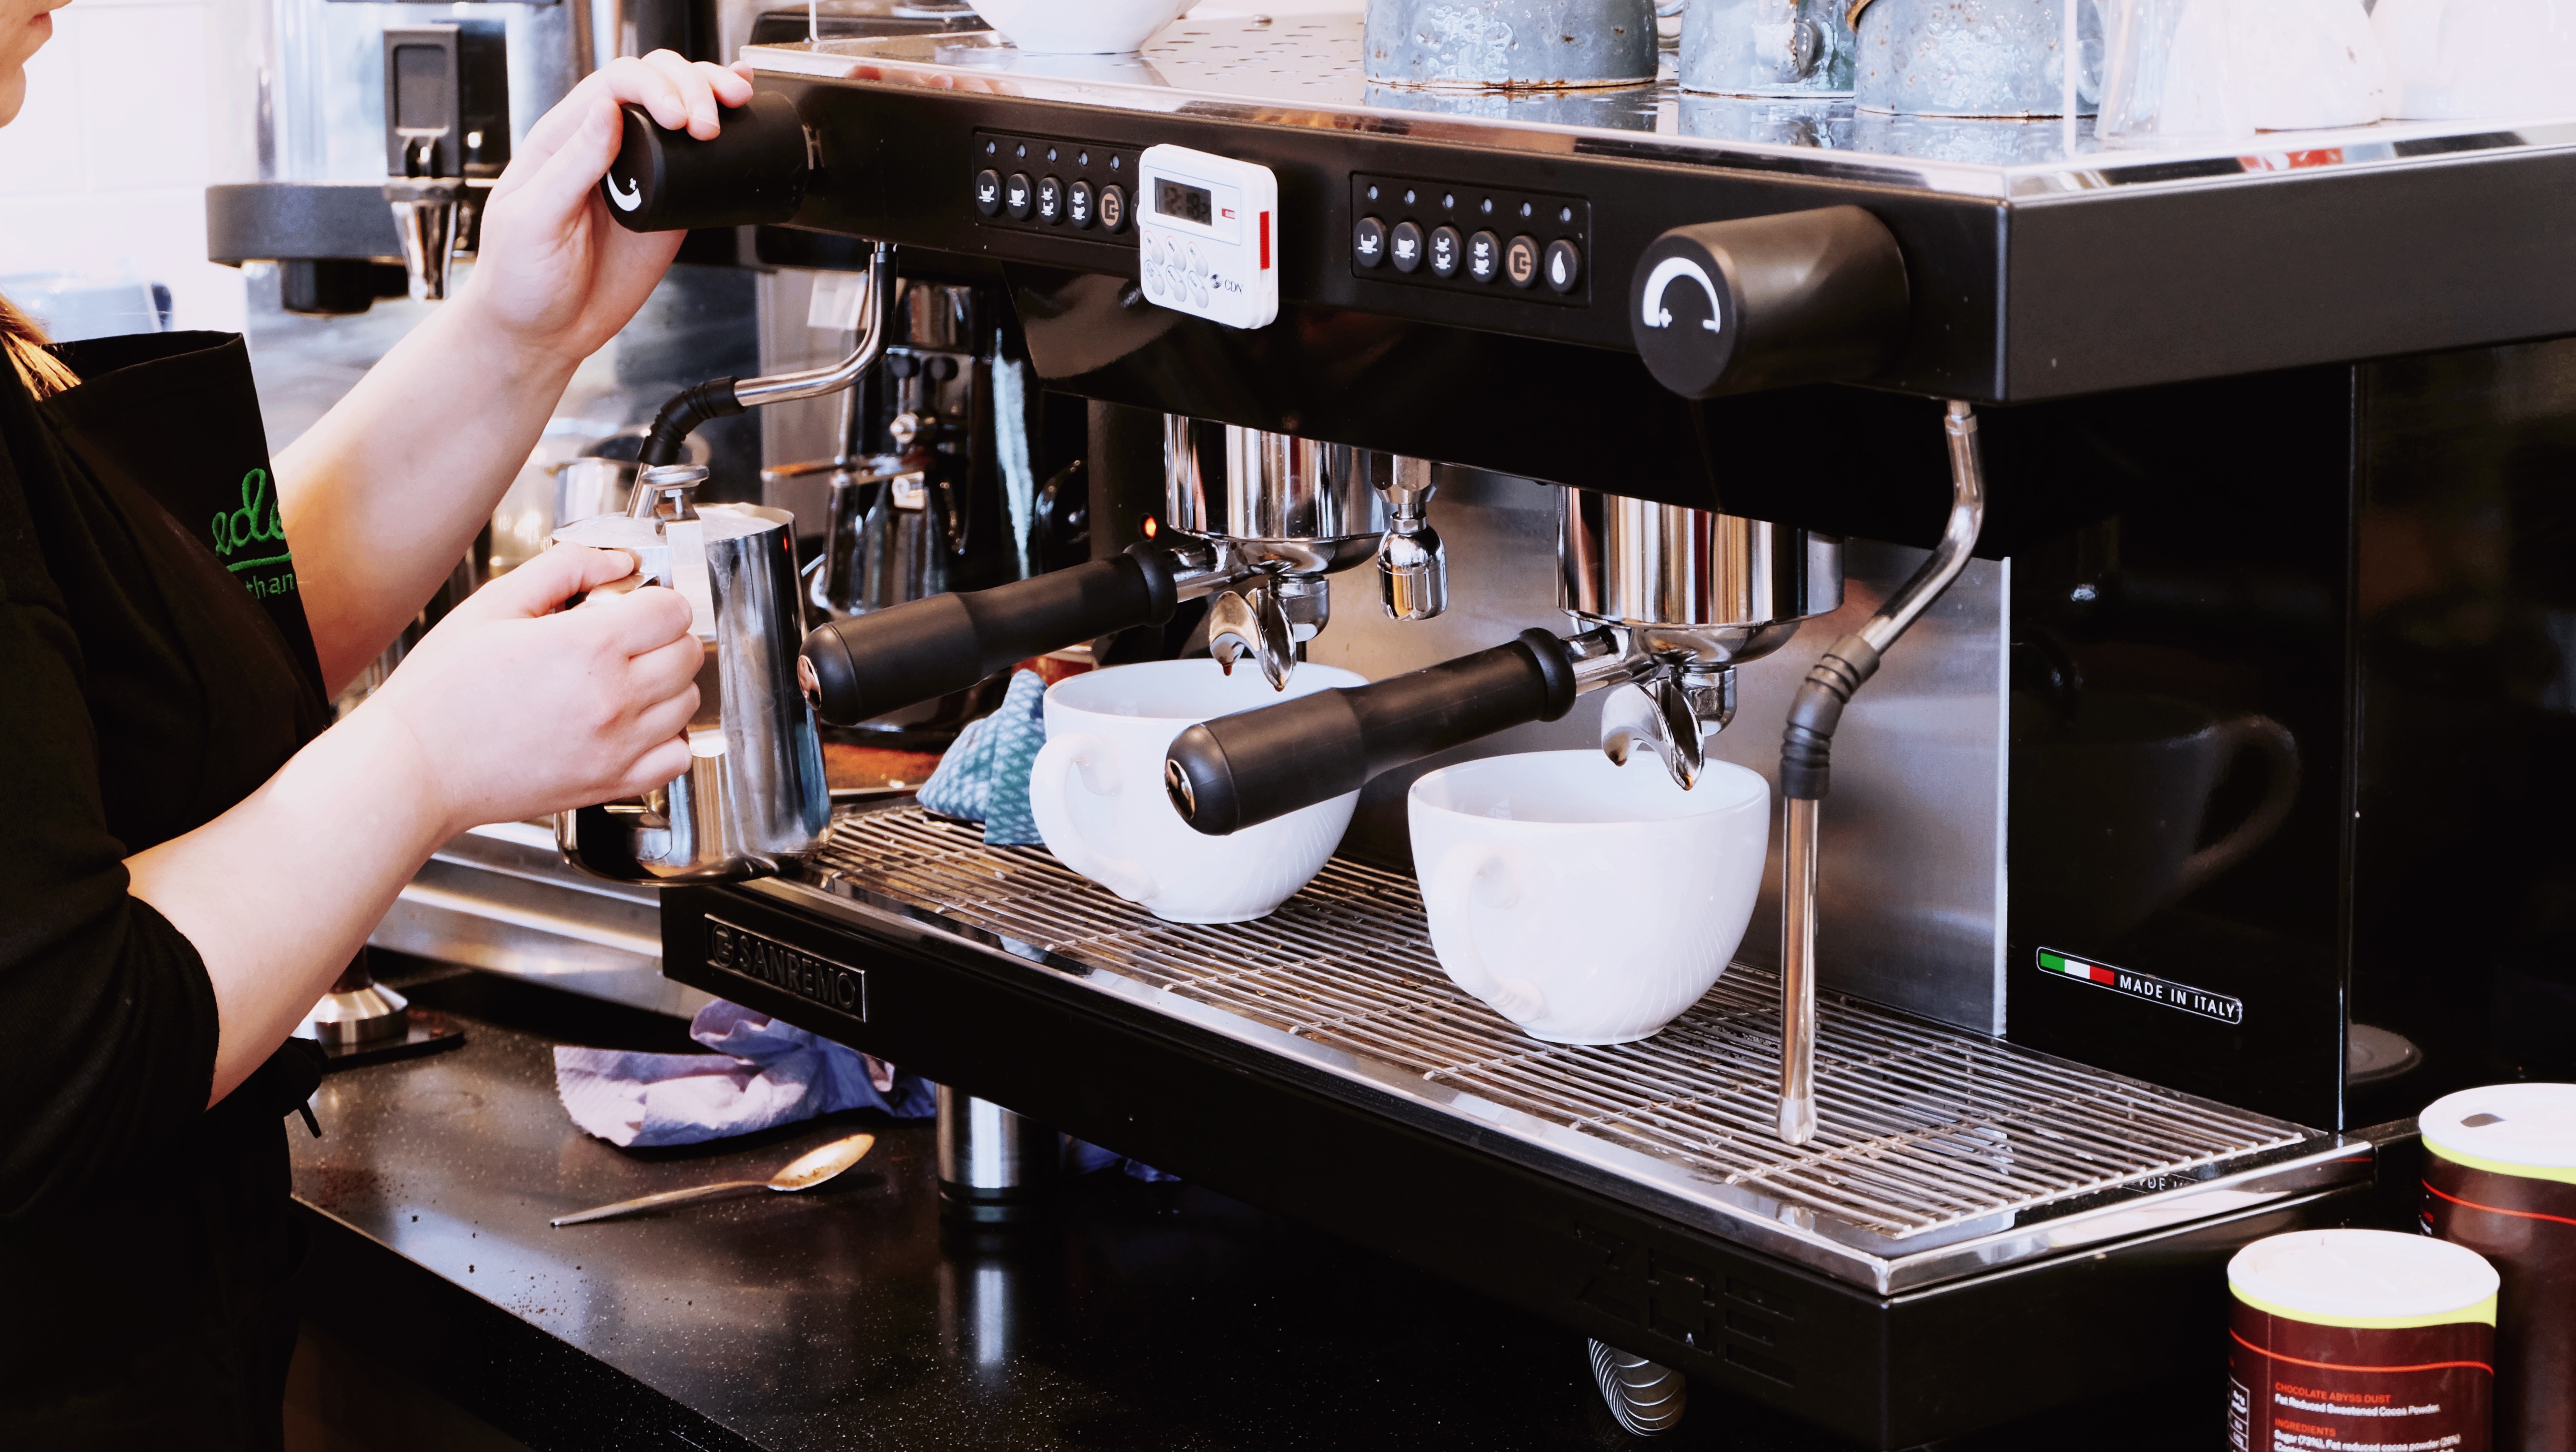
hand, coffee, restaurant, cup, machine, drink, baristum